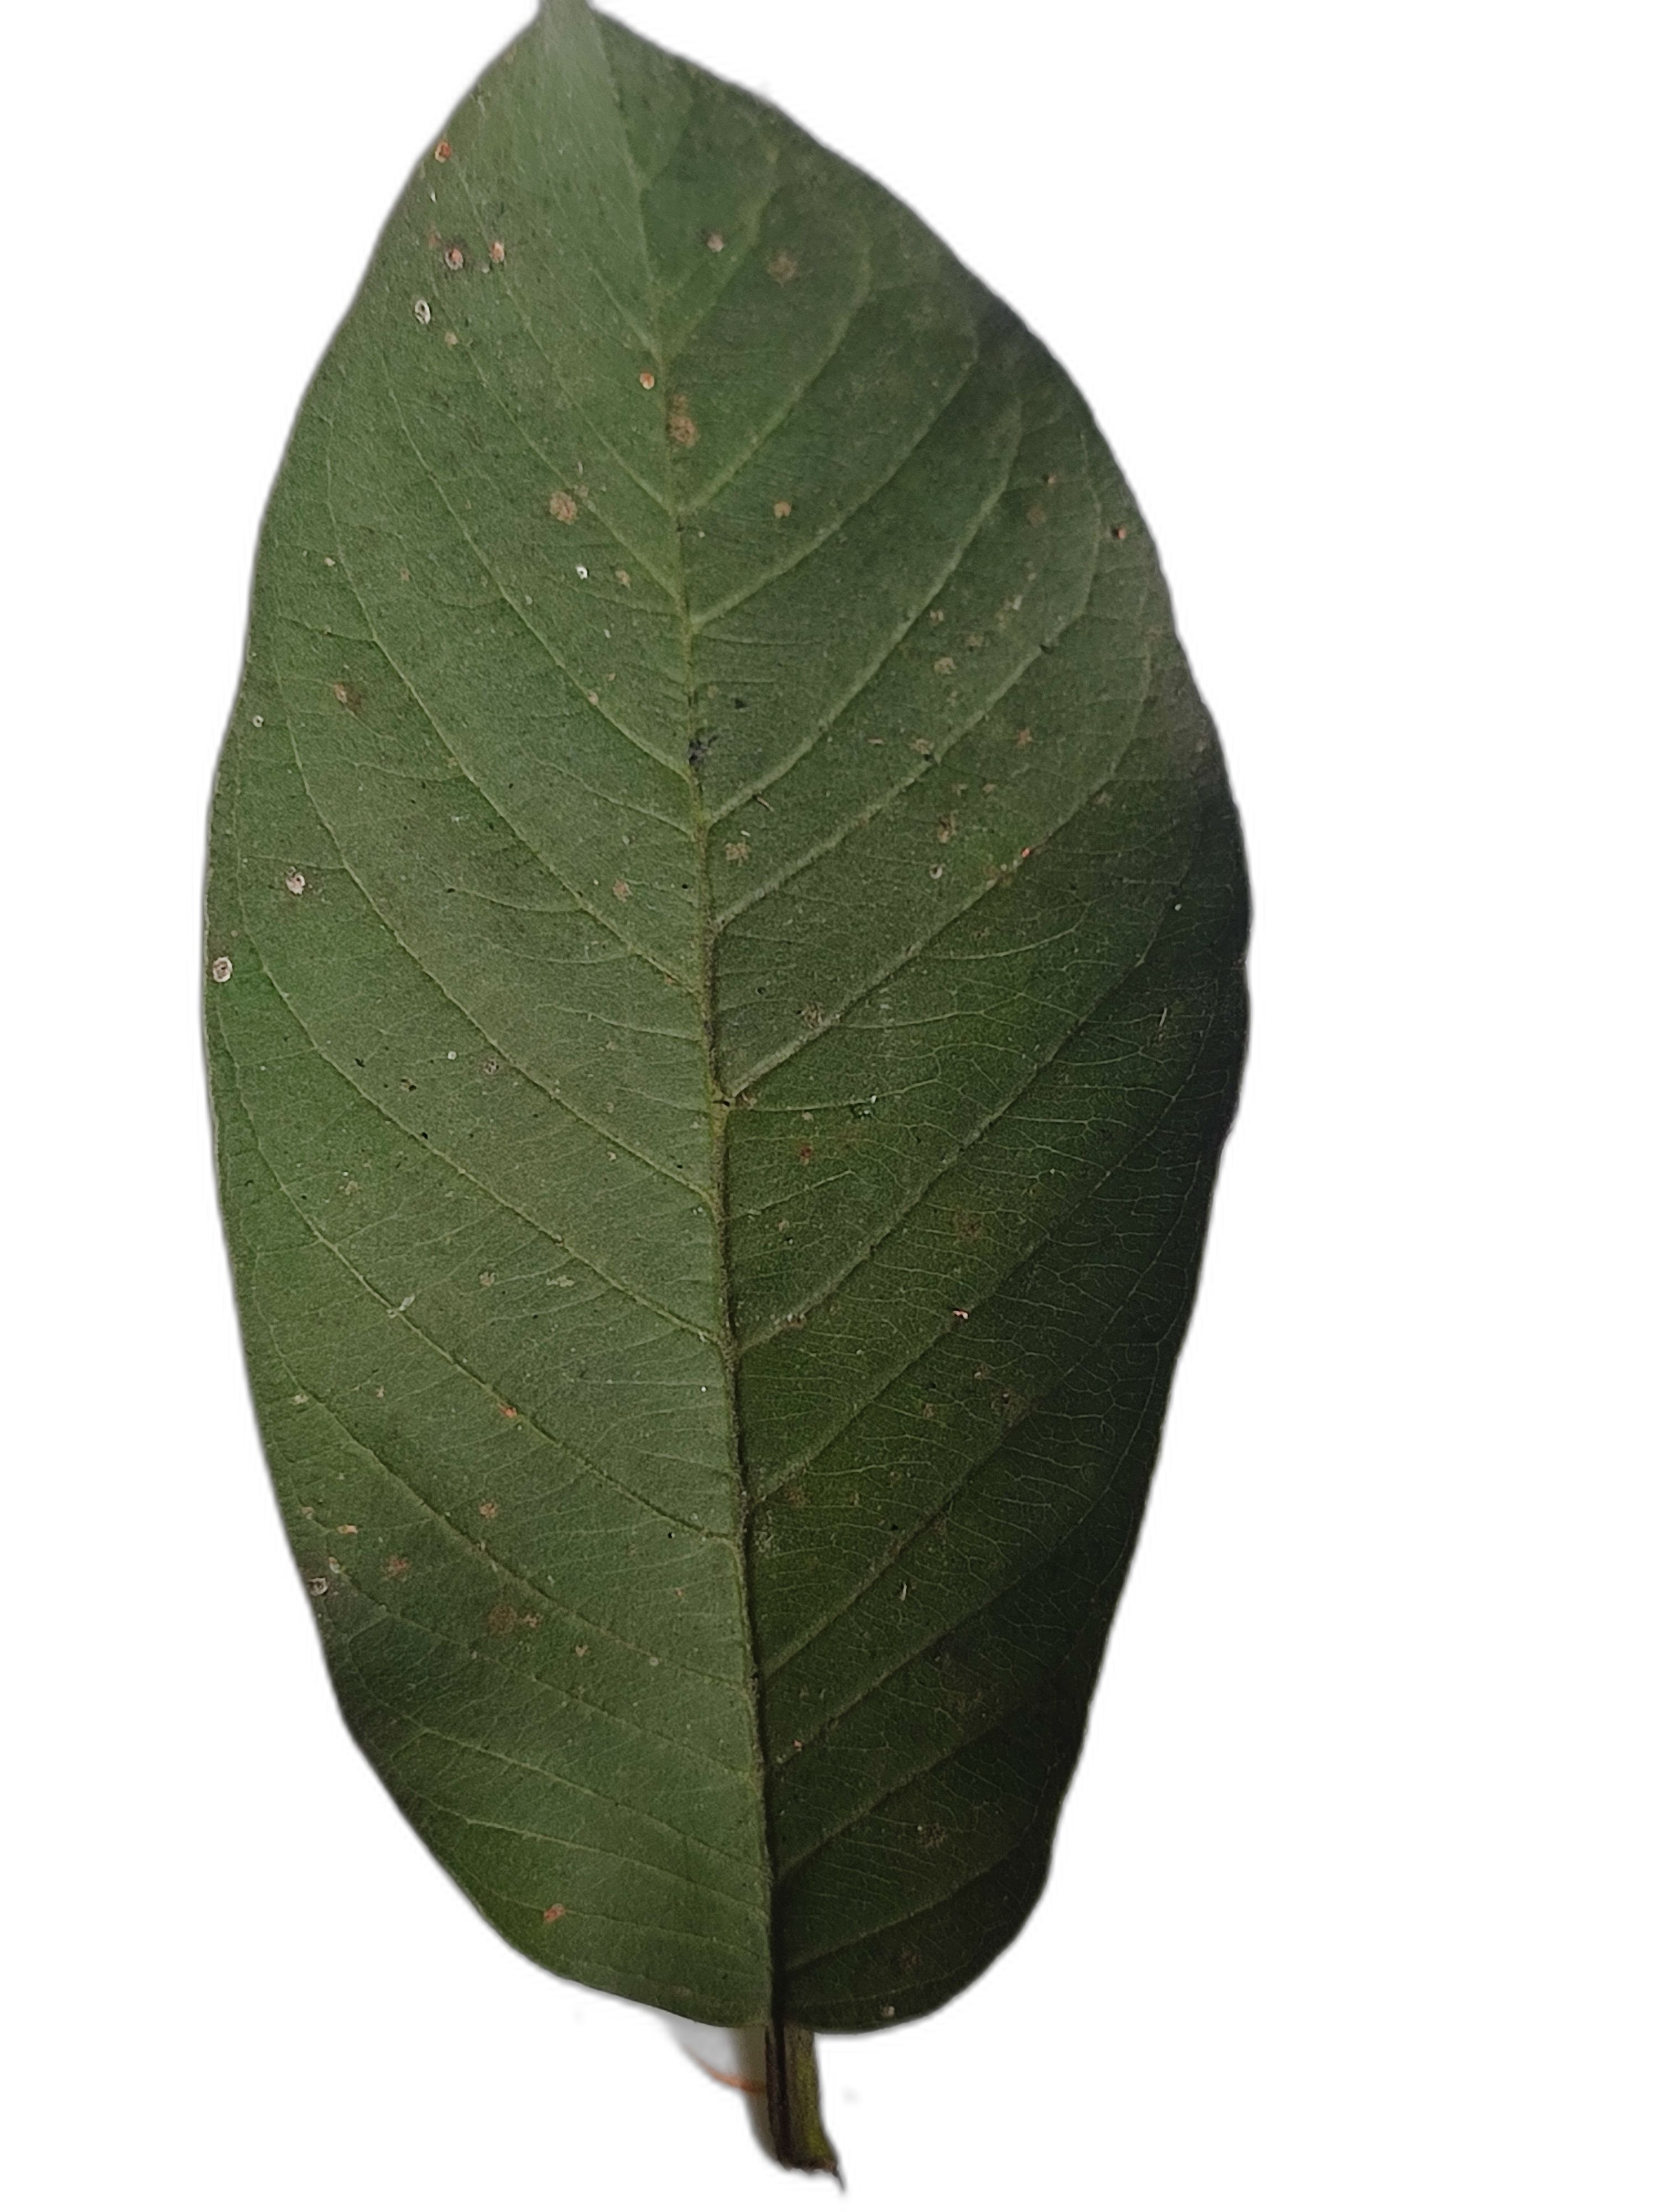
Plant part: leaf
Disease: Healthy